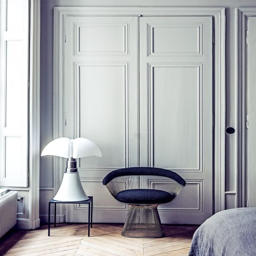
tour : a modern apartment within an opulent 19th - century shell - vogue living